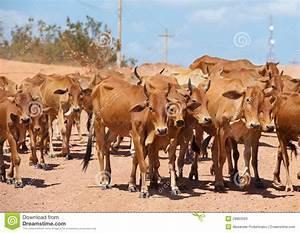
cow